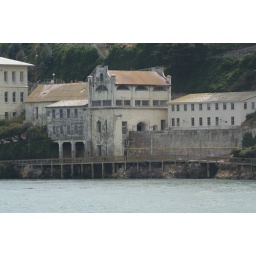
Look! Abandoned buildlings!!(kinda reminds me of the old water works in Philadelphia, with buildings stacked up to crazy heights.)